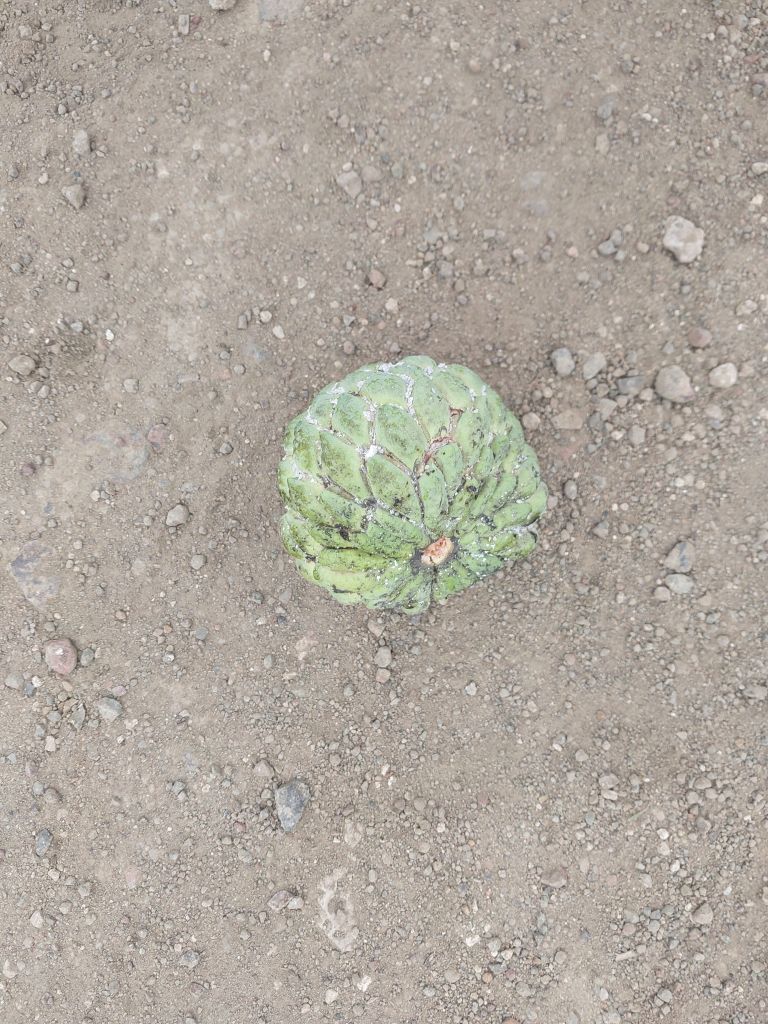
Disease label: Leaf spot on fruit